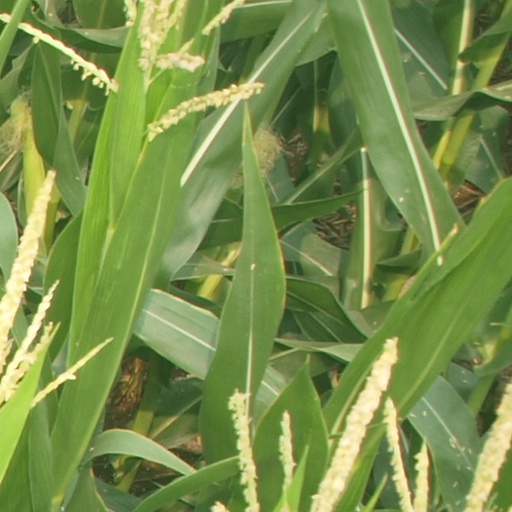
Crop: maize; corn